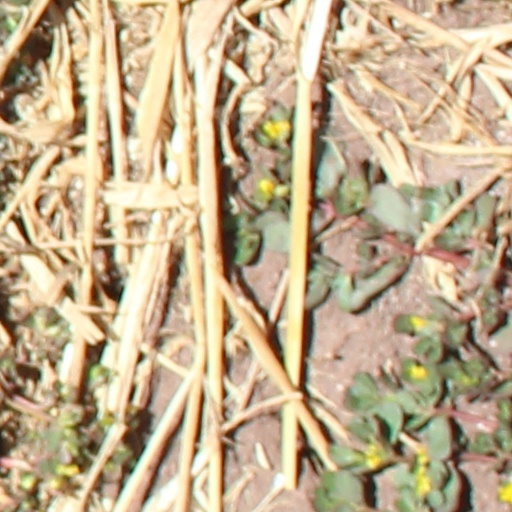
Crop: wheat